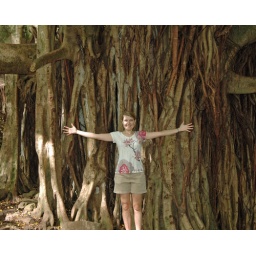
Renee with funny tree in bamboo forest